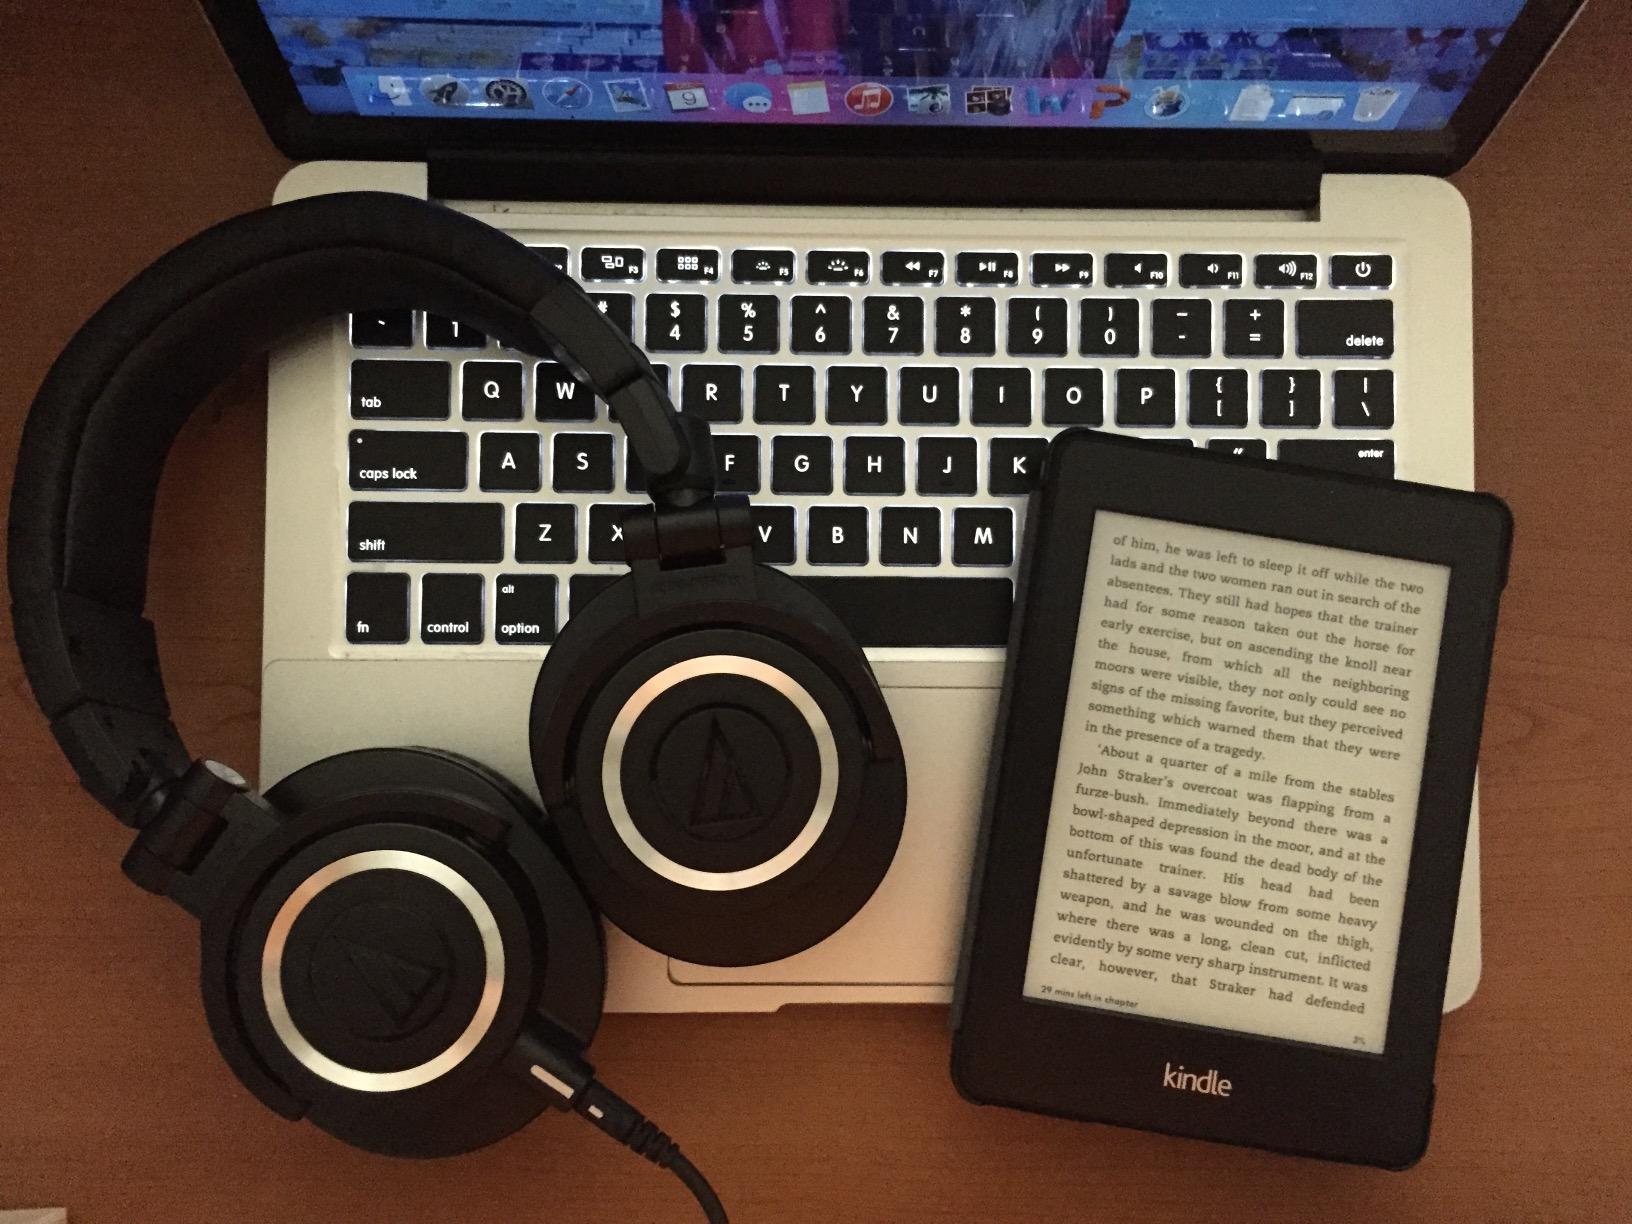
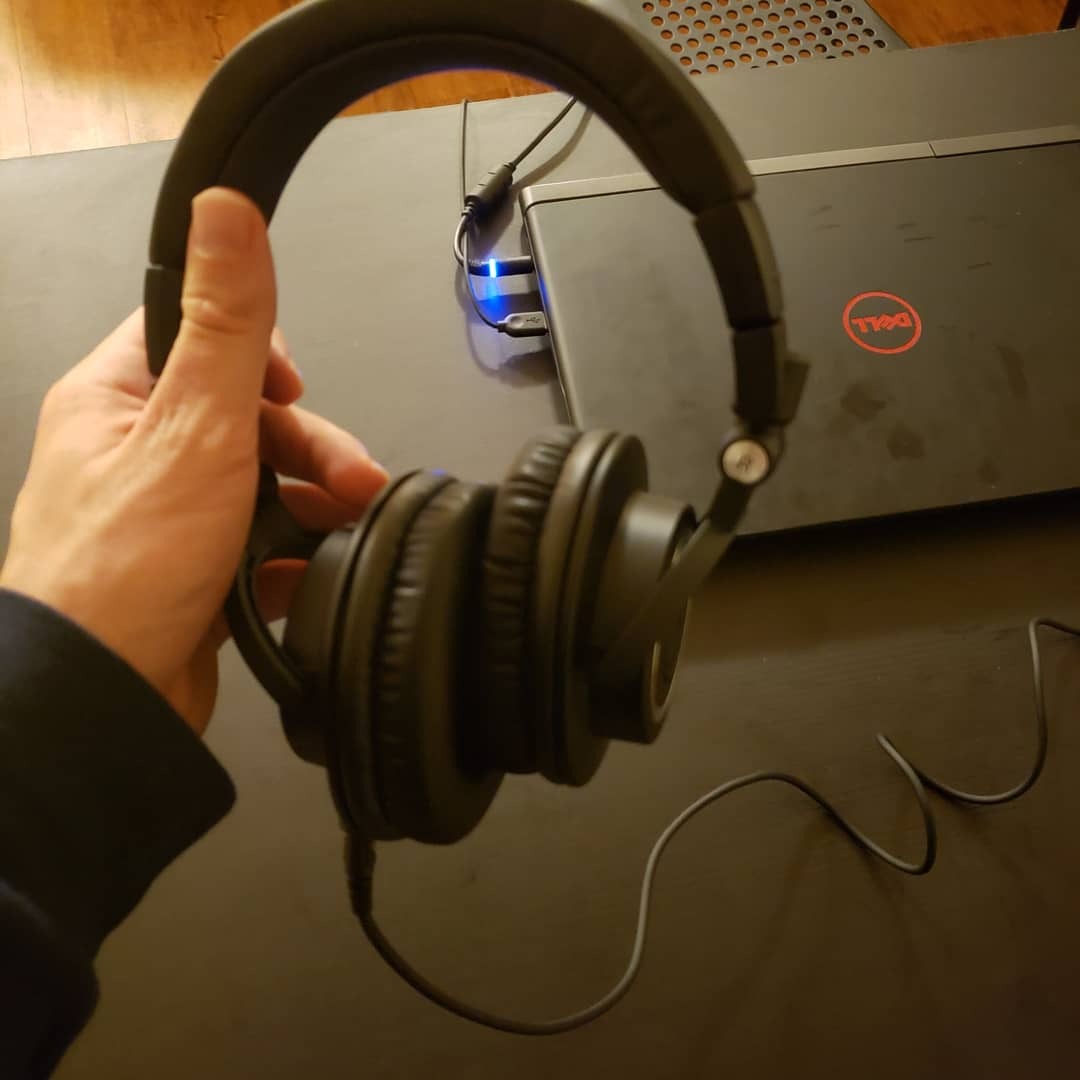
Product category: headphones
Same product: yes